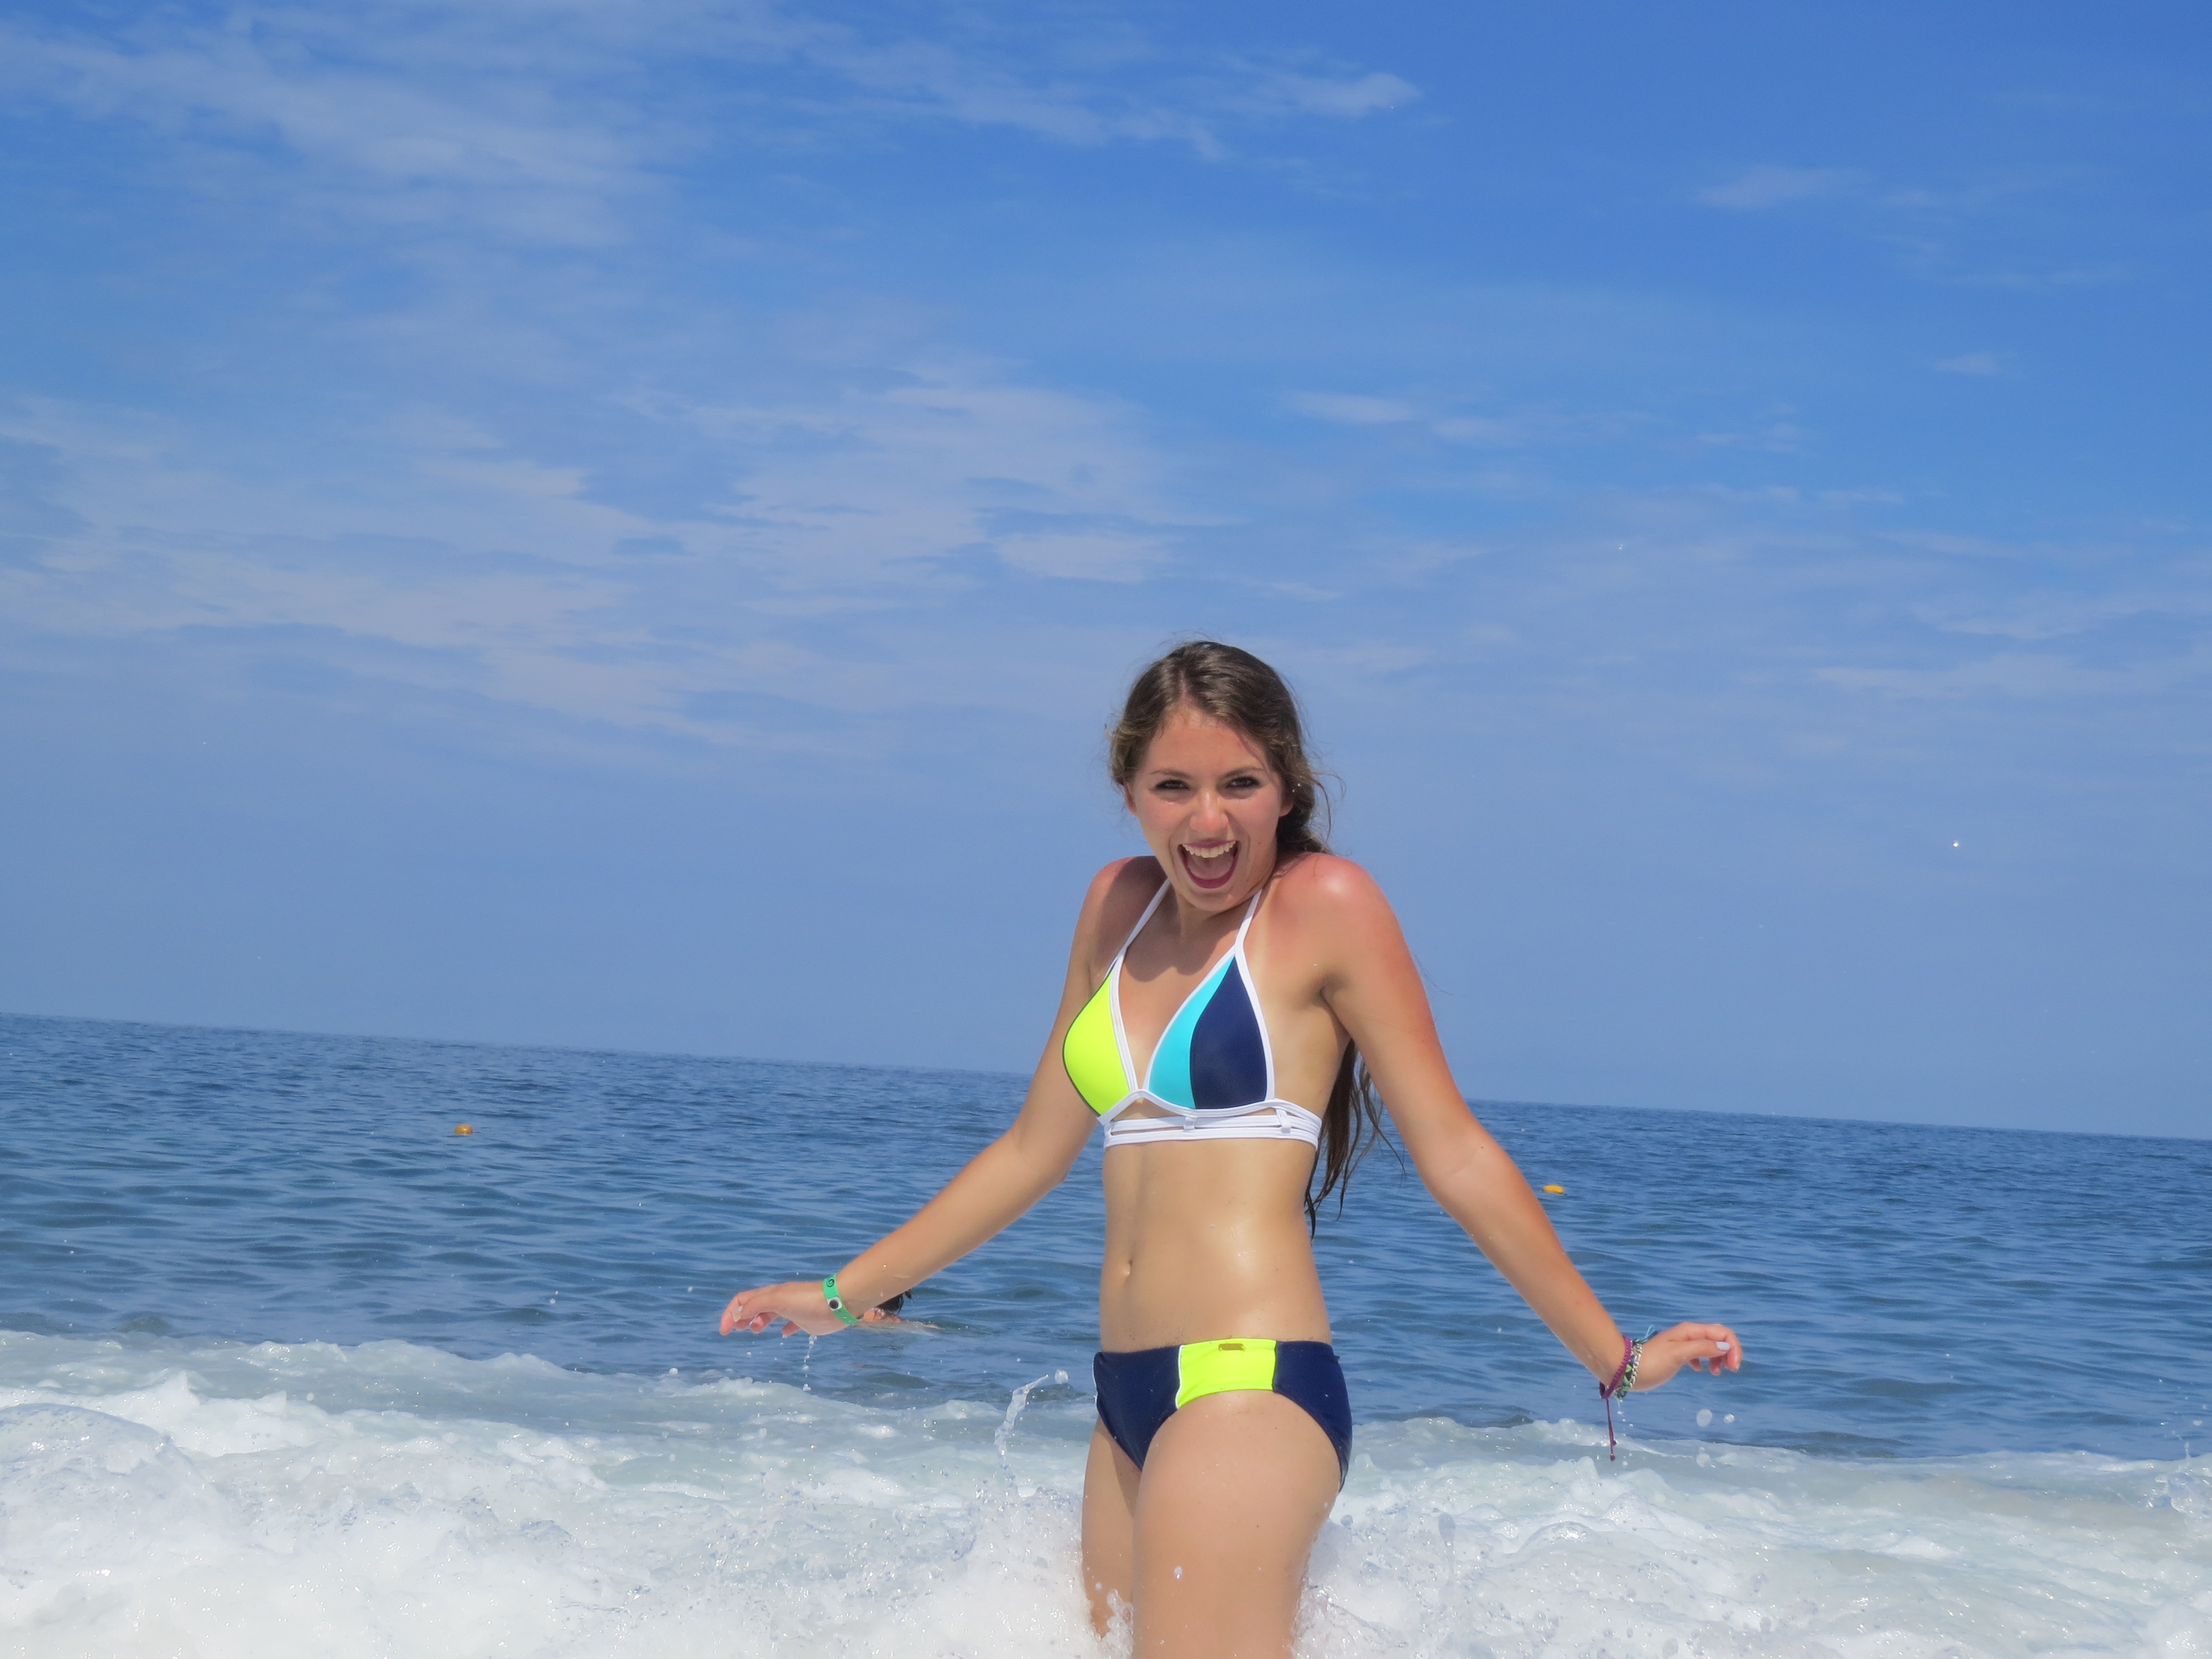
beach, landscape, sea, nature, sand, ocean, sky, girl, sun, camera, wave, adventure, summer, vacation, leg, paradise, holiday, blue, rest, clothing, tourism, swimwear, human body, sunny, clouds, women, mexico, swimsuit, memories, beauty, serenity, culture, mexican, vallarta, bella, photo shoot, 8 march